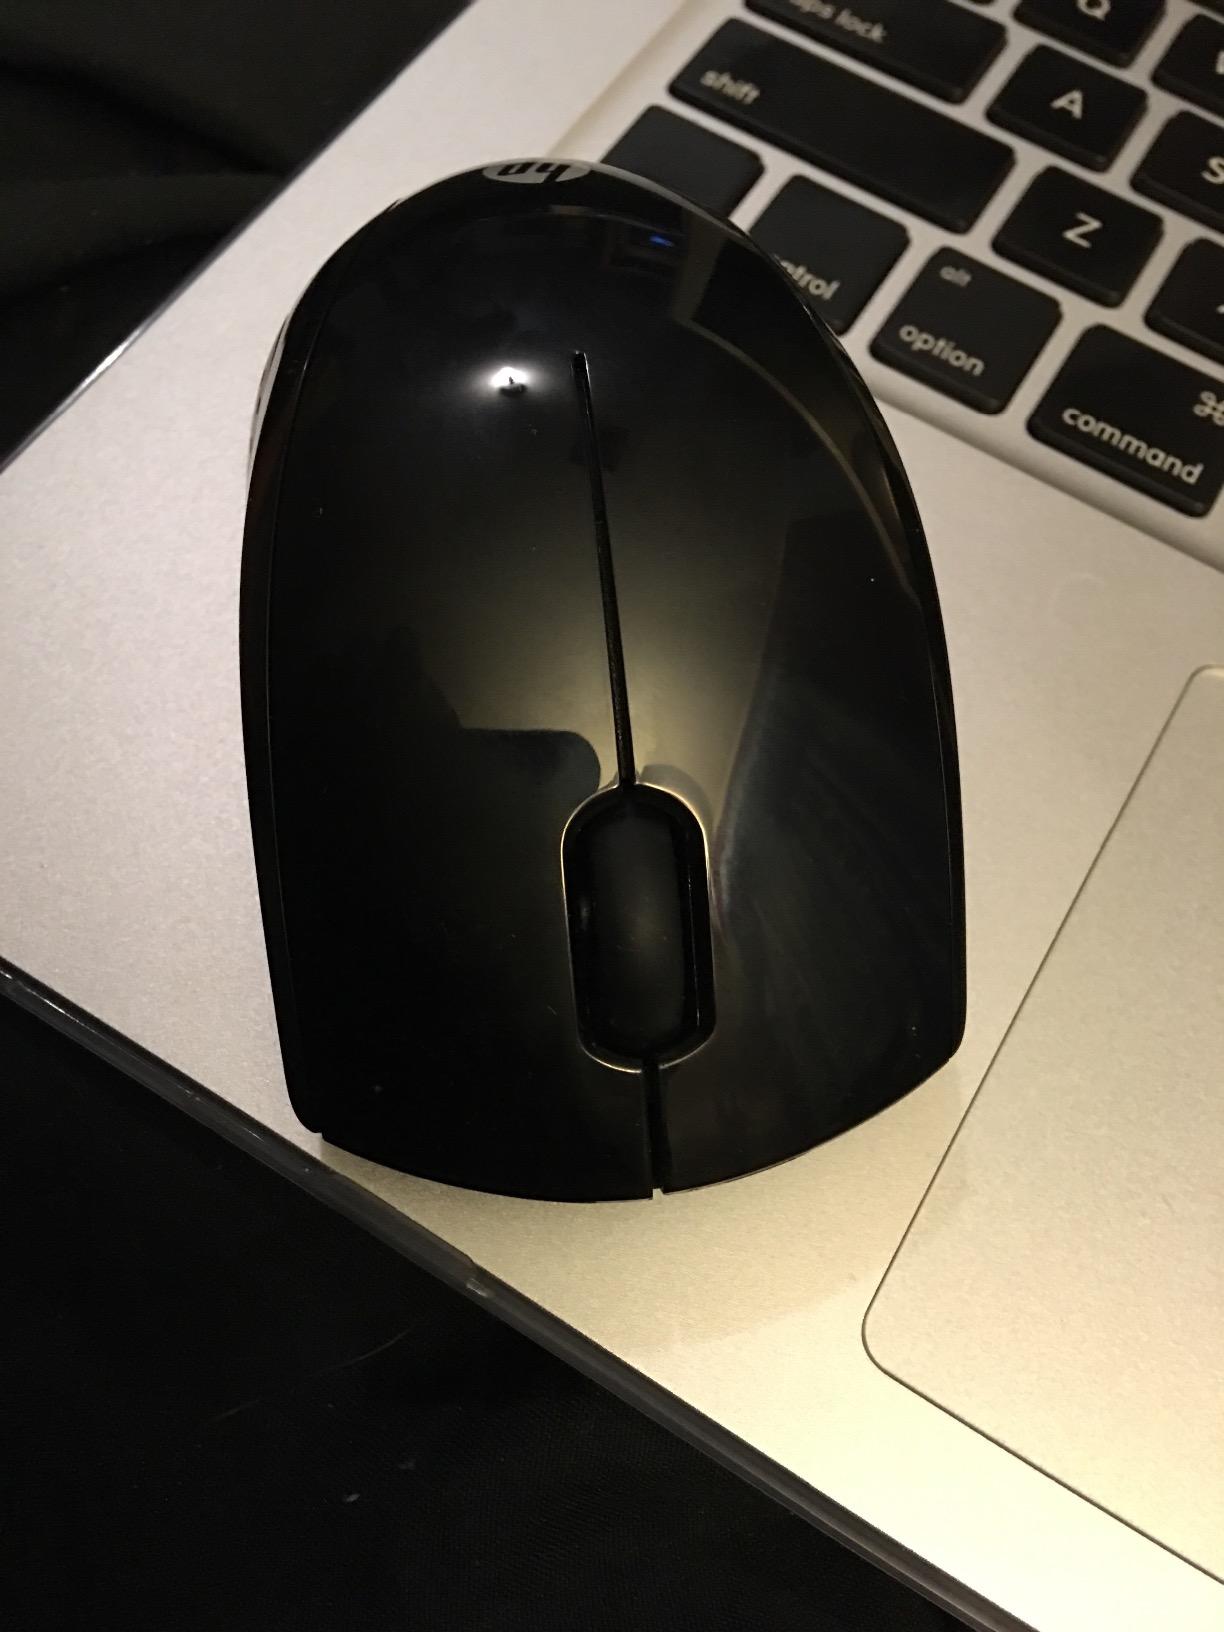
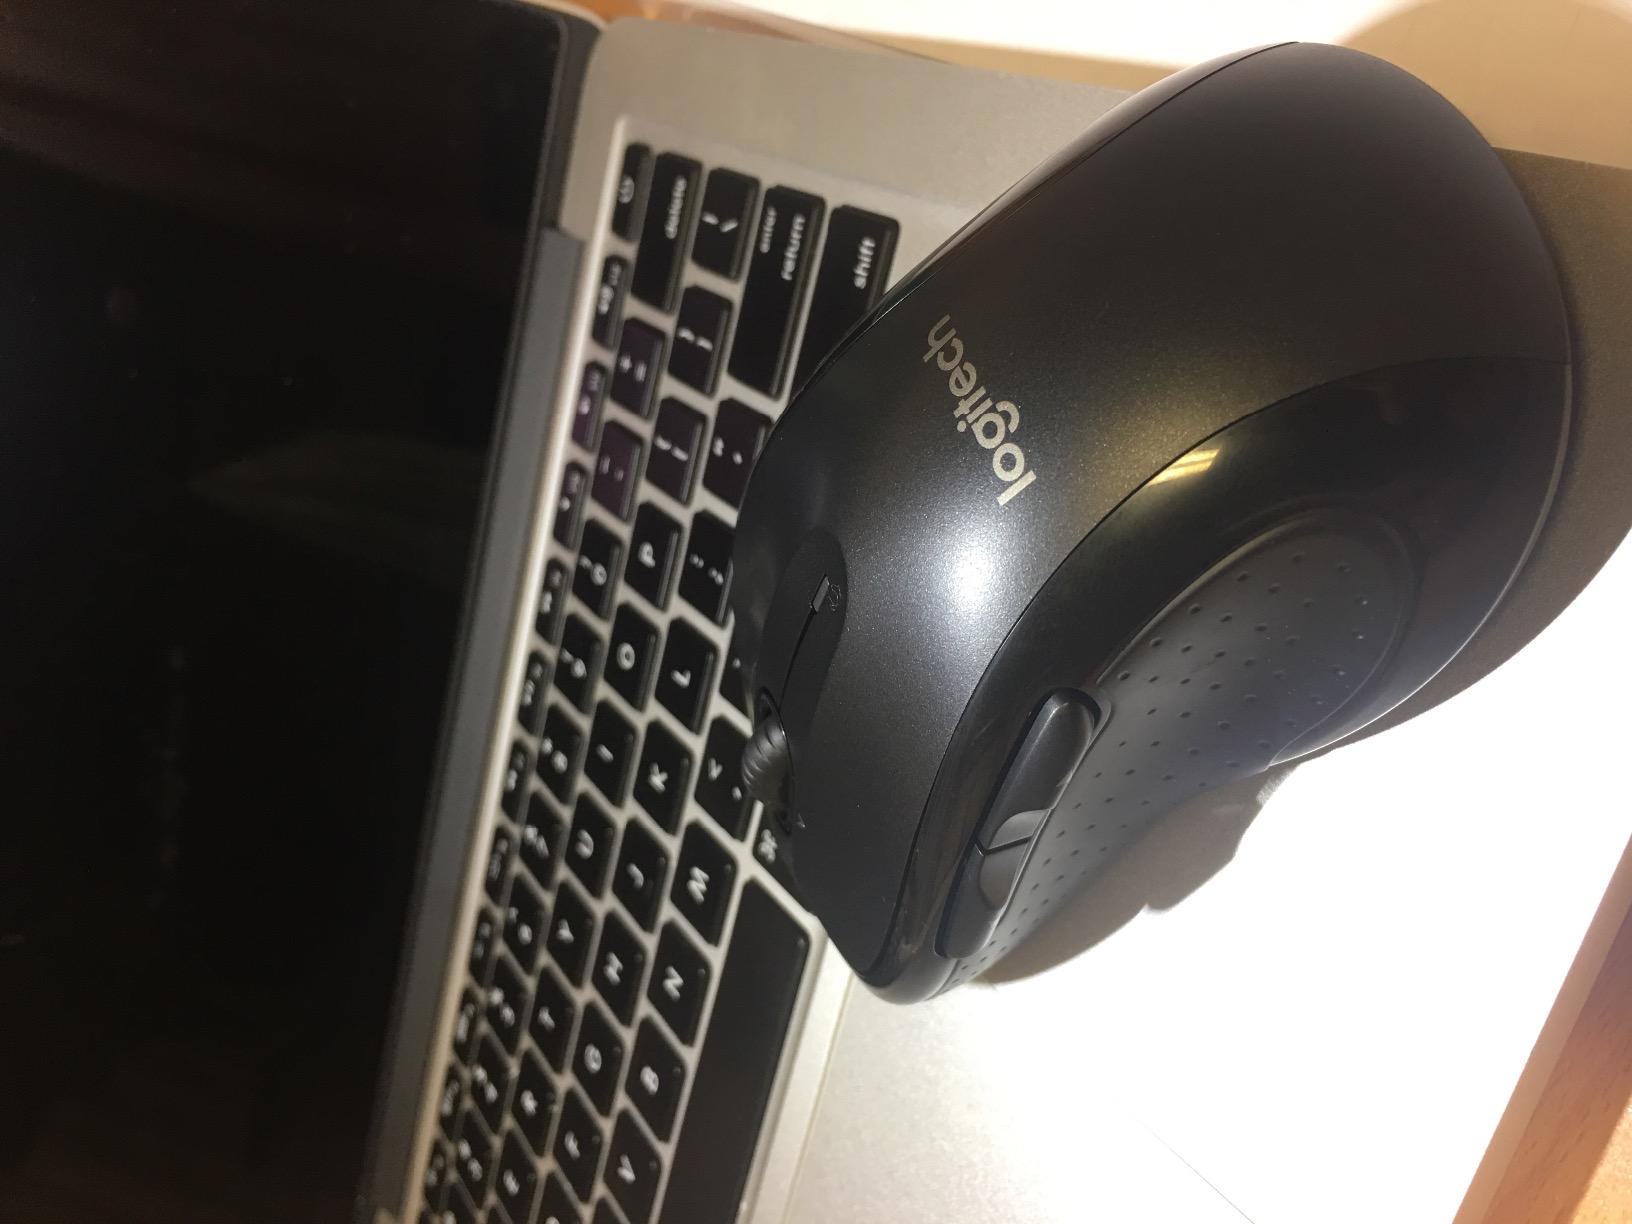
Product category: mouse
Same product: no